Eric Coates

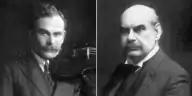
Coates's professors: Lionel Tertis and Frederick Corder

Coates wanted to pursue a career as a professional musician; his parents were not in favour of it, but eventually agreed that he could seek admission to the Royal Academy of Music (RAM) in London. They insisted that by the end of his first year there he must have demonstrated that his abilities were equal to a professional career, failing which he was to return to Nottinghamshire and take up a safe and respectable post in a bank. In 1906, aged twenty, Coates auditioned for admission; he was interviewed by the principal, Sir Alexander Mackenzie, who was sufficiently impressed by the applicant's setting of Burns's "A Red, Red Rose" to suggest that Coates should take composition as his principal study, with the viola as subsidiary. Coates was adamant that his first concern was the viola. Mackenzie's enthusiasm did not extend to offering a scholarship, and Dr Coates had to pay the tuition fees for his son's first year, after which a scholarship was granted.